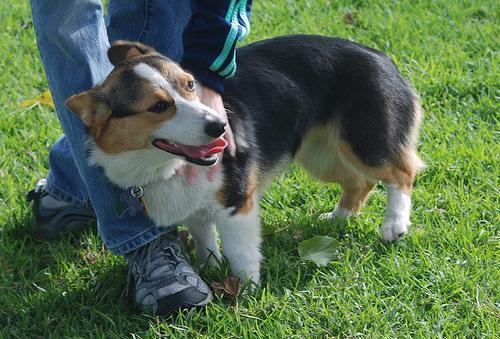
Cardigan